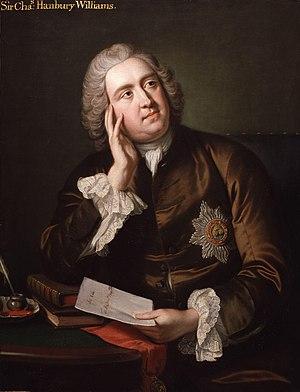
Mémoires de Barry Lyndon est à la fois une autobiographie fictive et un roman picaresque, historique, satirique et d'aventures de l'écrivain britannique William Makepeace Thackeray. Cette œuvre s'inspire en grande partie de la vie d'un personnage réel, l'aventurier irlandais Andrew Robinson Stoney. Elle est publiée en onze épisodes successifs par le Fraser's Magazine de janvier à décembre 1844, puis rééditée à New York en 1852 par D. Appleton & Co. et à Londres par Bradbury & Evans en 1856, cette fois sous le titre The Memoirs of Barry Lyndon, Esq., By Himself, qu'a choisi l'éditeur et que Thackeray n'apprécie pas particulièrement.
John Giles Eccardt est un peintre britannique né en Allemagne. Il était spécialisé dans les portraits.
Henry Fielding, romancier anglais du XVIIIᵉ siècle, auteur en particulier de Joseph Andrews et de Histoire de Tom Jones, enfant trouvé, est né dans le Somerset le 22 avril 1707 et mort à Lisbonne le 14 octobre 1754. Son enfance, passée avec ses frères et sœurs à la campagne dans le riche manoir du Dorset acheté par la famille, a été plutôt heureuse. La mort de sa mère et le remariage du père alors qu'il a onze ans bouleverse la vie de la fratrie, sans doute rudoyée par la marâtre, et la grand-mère maternelle engage une procédure pour obtenir sa garde. Désormais, c'est auprès d'elle que Fielding passera ses vacances, car il est scolarisé au collège d'Eton où il se fait des amis qui lui seront fidèles en toutes occasions.